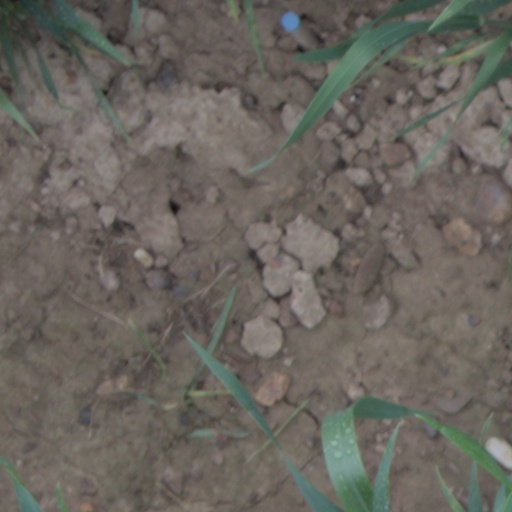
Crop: wheat